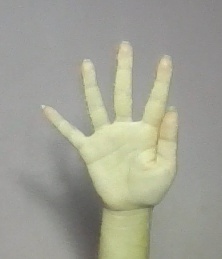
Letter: sheen